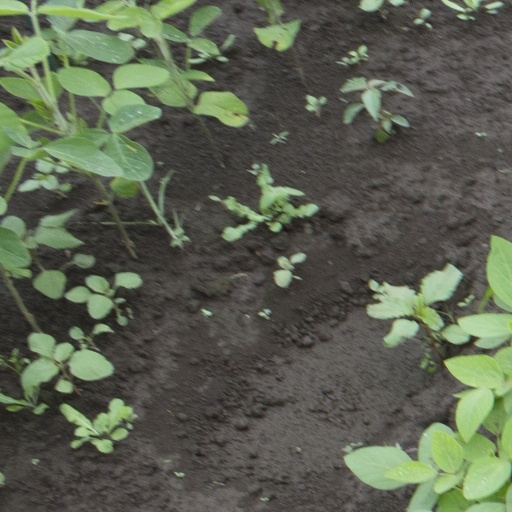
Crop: soybean